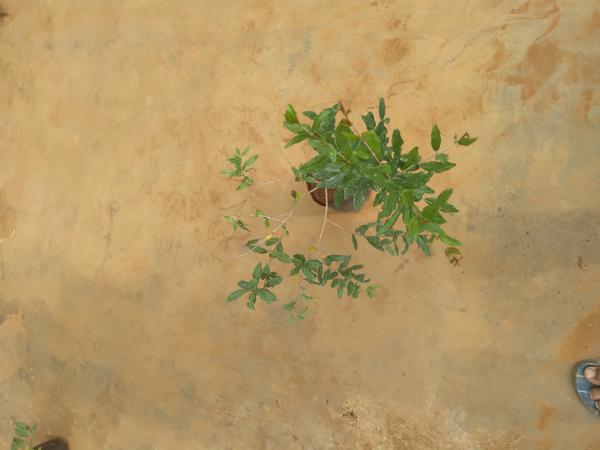
Plant: Pomegranate